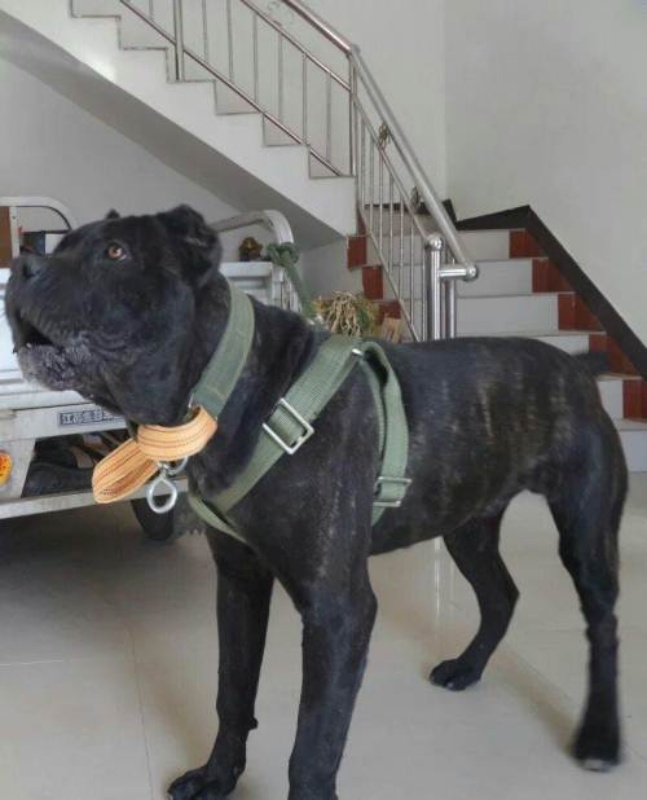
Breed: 253-n000105-Cane_Carso